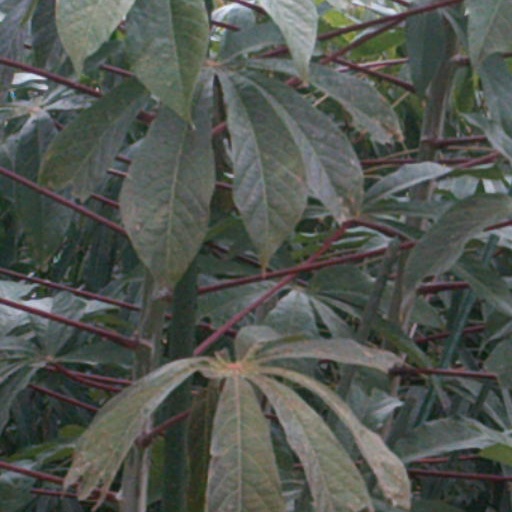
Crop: cassava